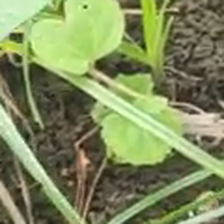
Weed species: Little_Mallow(Malva parviflora)